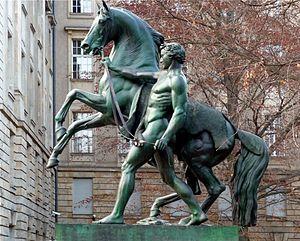
Les Rossebändiger sont deux statues équestres en bronze représentant un dresseur de chevaux et son cheval qui étaient situées de 1846 à 1950 sur la terrasse du jardin de loisirs du château de Berlin.